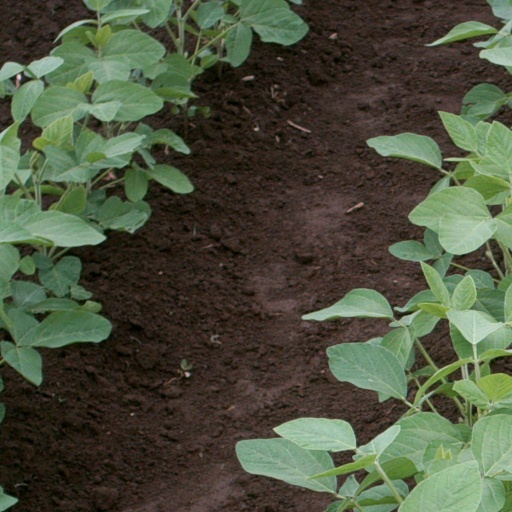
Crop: soybean